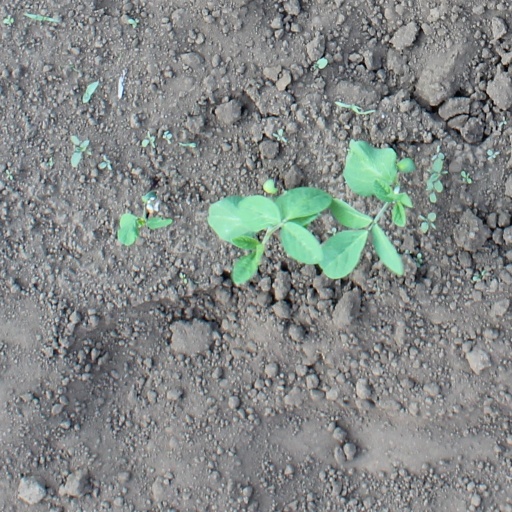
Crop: soybean